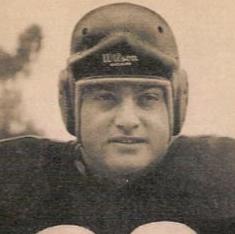
Age: 29